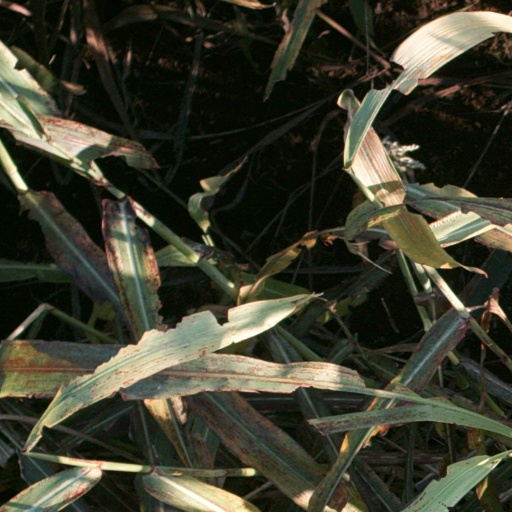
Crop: sorghum